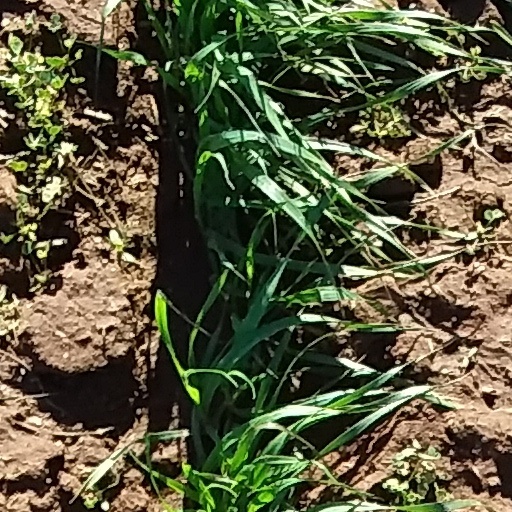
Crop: wheat